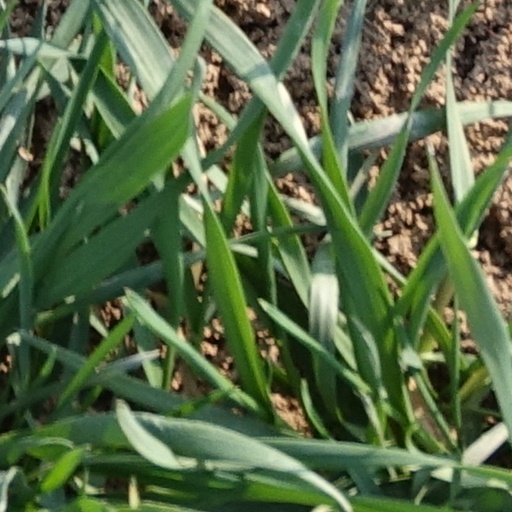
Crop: wheat